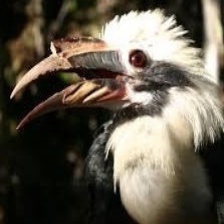
Species: VISAYAN HORNBILL
Scientific name: PENELOPIDES PANINI
ImageNet parent category: hornbill